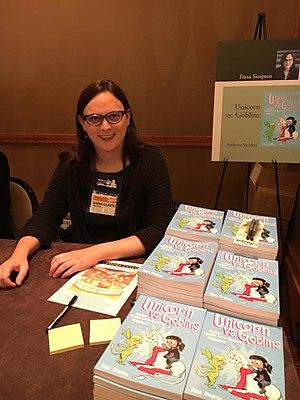
Dana Claire Simpson est une dessinatrice américaine, mieux connue en tant que créatrice de la bande dessinée Lucie et sa licorne, ainsi que de la bande dessinée en ligne, Ozy and Millie. Parmi les autres œuvres créées par Simpson, on peut citer le dessin animé de commentaire politique I Drew This et la bande dessinée Raine Dog.